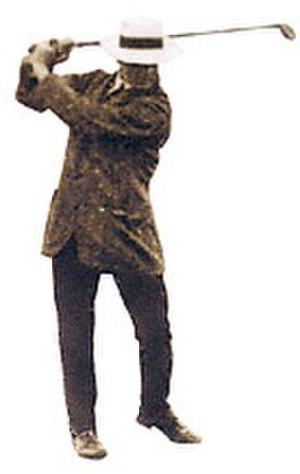
Harry Shapland Colt, né le 4 août 1869 à Highgate et mort le 21 novembre 1951 à East Hendred dans le Berkshire, marié à Charlotte Laura Dewar, fille du physicien James Dewar est un architecte paysagiste britannique spécialisé dans les terrains de golf.